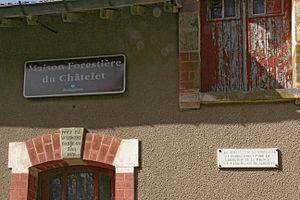
Plaque aux F.F.I. du maquis de Varennes sur la maison forestière du Chatelet en forêt domaniale de Marcilly-Voisey
Varennes-sur-Amance est une commune française située dans le département de la Haute-Marne, en région Grand Est.